Collegiate Church of San Martino (Cerreto Sannita)

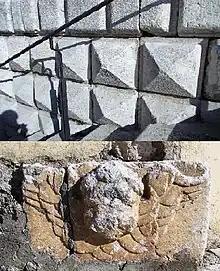
During the construction of the exterior staircase of the collegiate church, stone material from the old collegiate church of ancient Cerreto, which was destroyed in the earthquake of June 5, 1688, was inserted. Top: diamond-pointed ashlar. Bottom: putto in high relief.

In 1609, Bishop Msgr. Giovanni Francesco Leone appealed to the Congregation for Bishops requesting the definitive transfer of episcopal and canonical functions from Telese to Cerreto "in view of the fact that both the canons and the Duke himself agree that any further permanent stay in Telese is impossible because of the deplorable state of the Cathedral, the malignity of the air, the desolation of the city, left without people, the pernicious existence of mofettas and stagnant and swampy waters, and also because the canons, in order to travel to Telese from the neighboring towns, suffered disasters and were assaulted on the road by thieves who hid in the nearby woods of Mount Pugliano." The congregation, after ascertaining what the bishop described, ordered the transfer of episcopal service from Telese to Cerreto by decree on May 22, 1612.